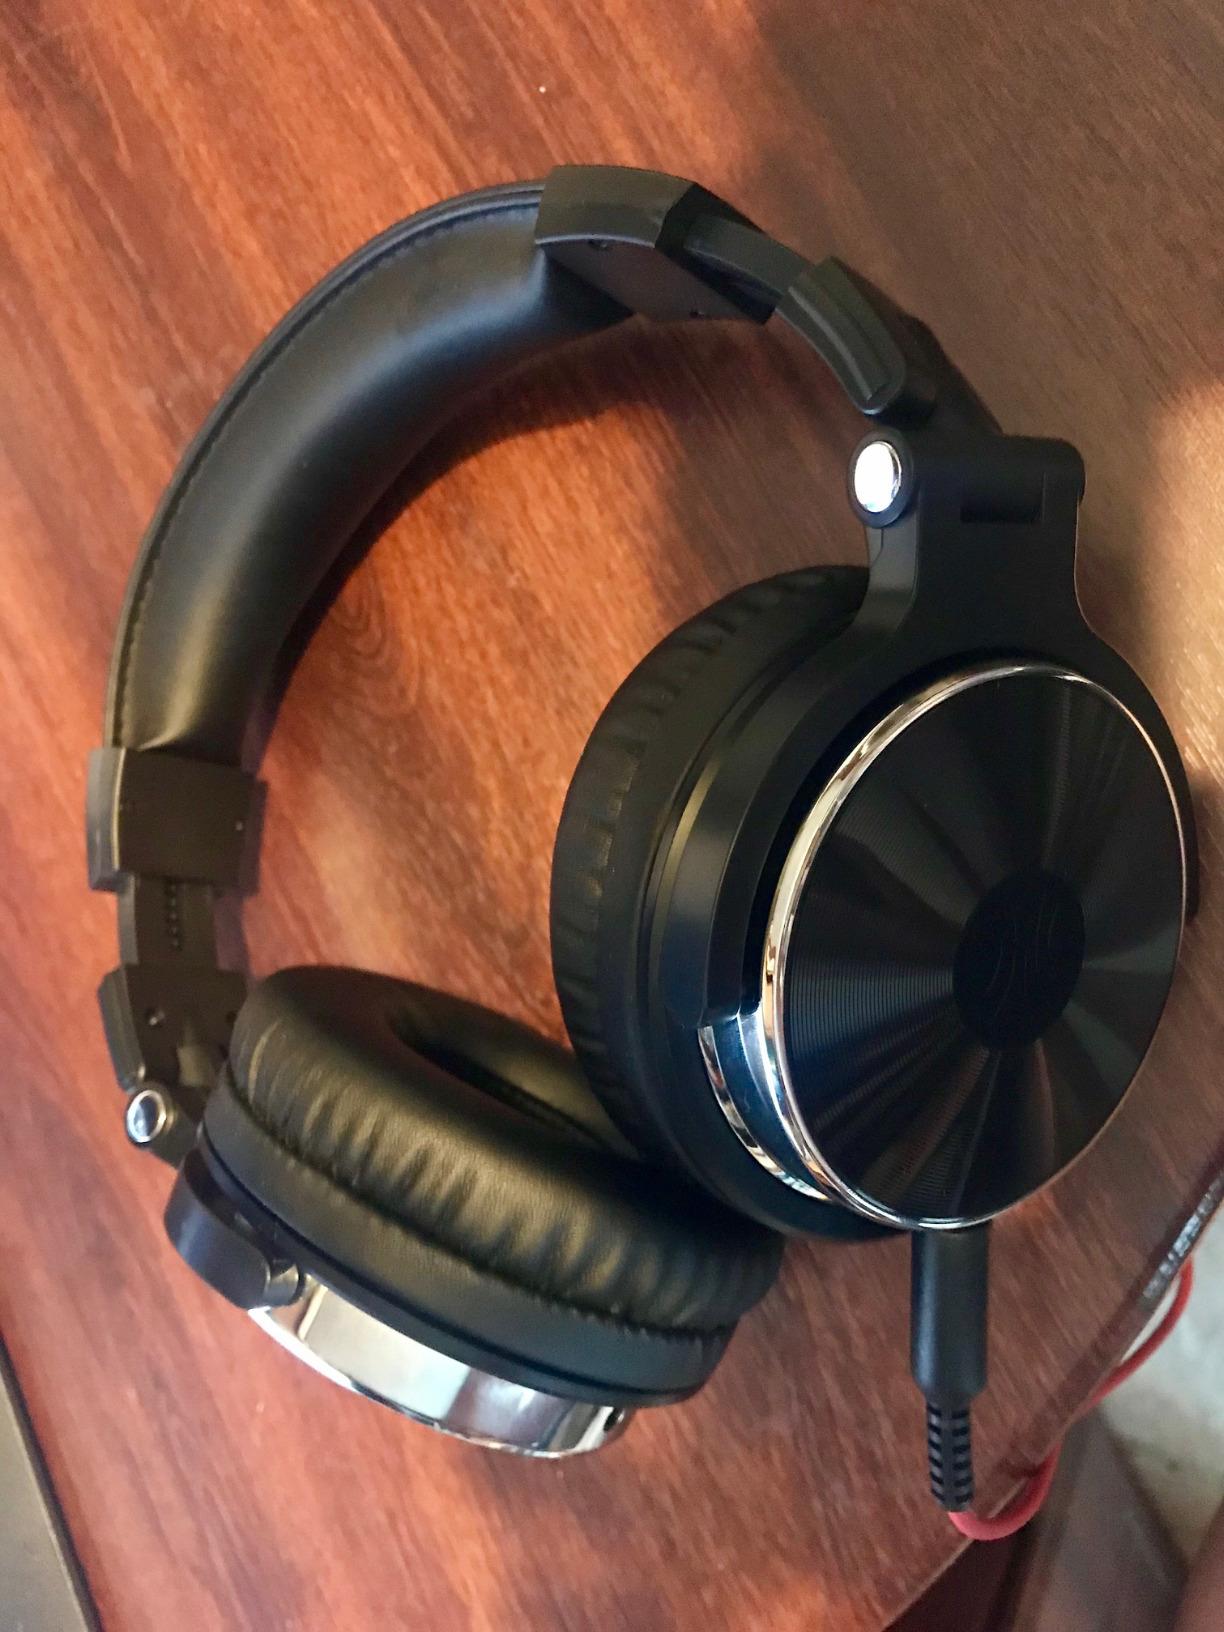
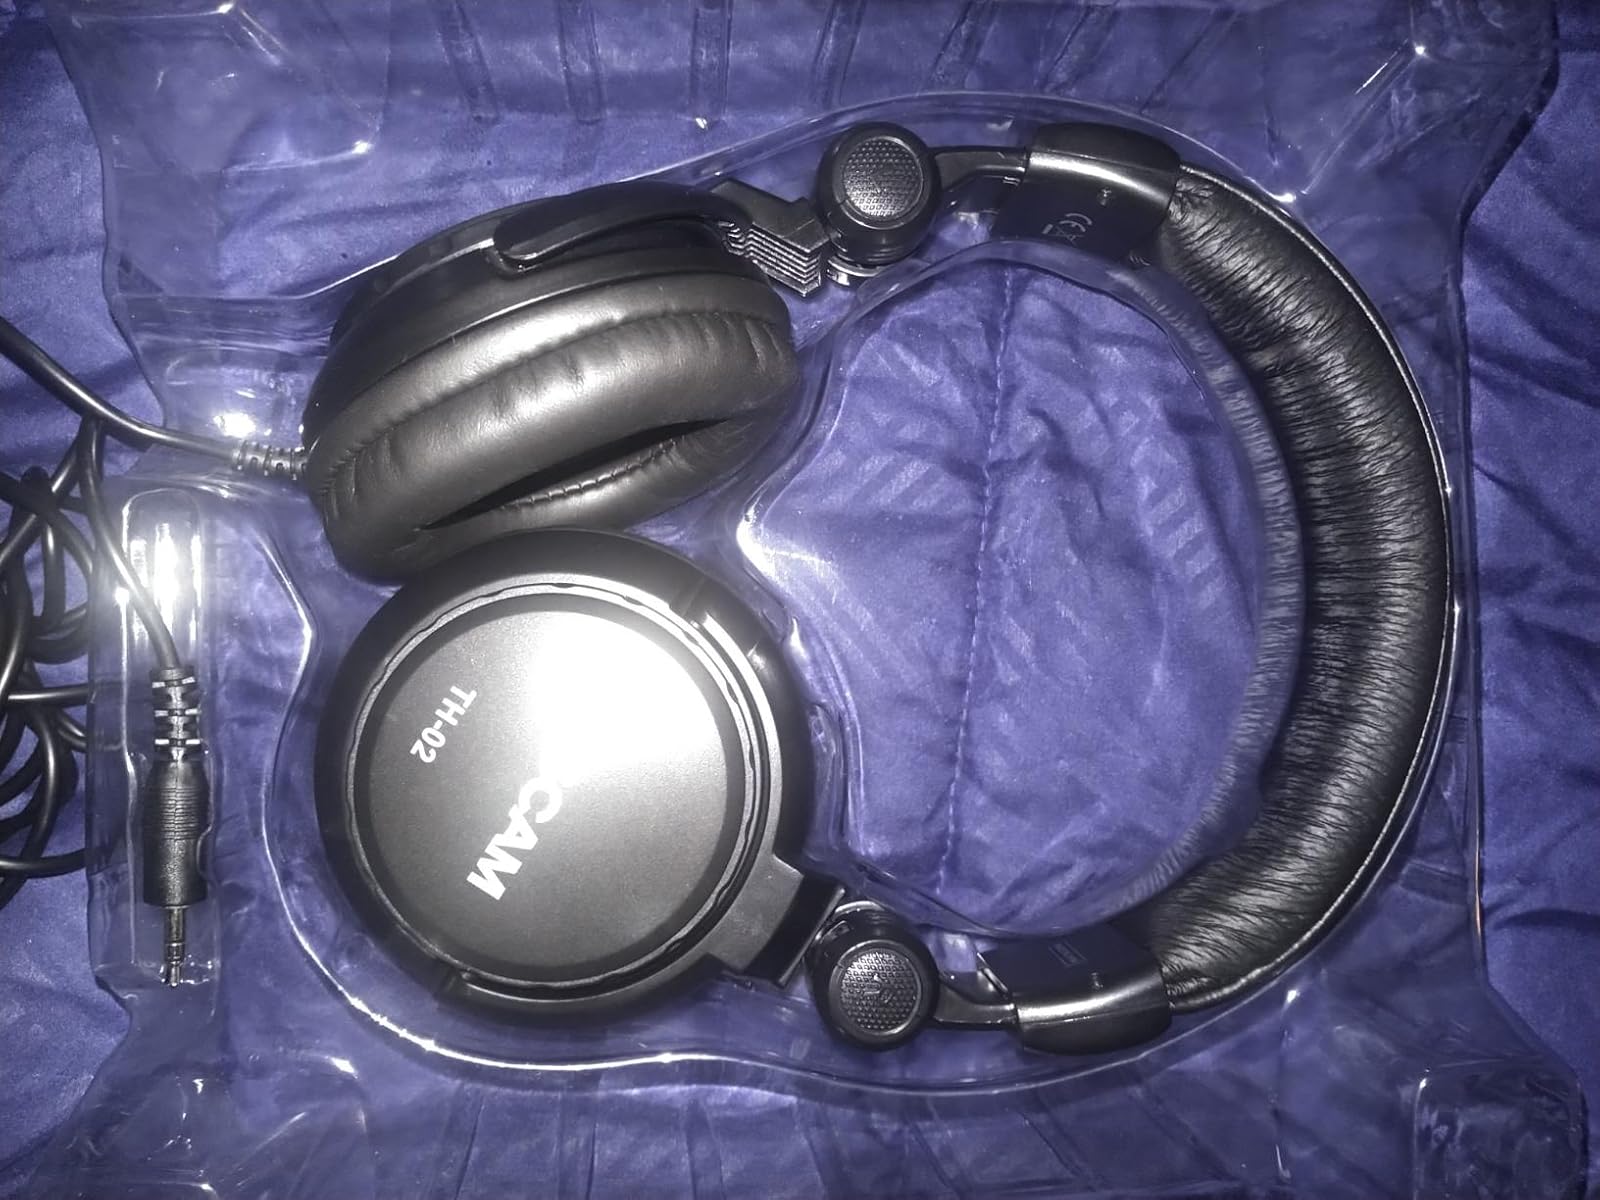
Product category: headphones
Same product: no